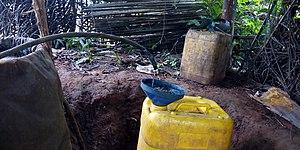
Première qualité du Sodabi (alcool au Bénin) sortie Dernier filtre de fabrication traditionnelle au Bénin
Le Sodabi est une liqueur obtenue par la distillation du vin de palme. C'est une boisson traditionnelle dans beaucoup de régions tropicales, très répandue en Afrique de l'Ouest. Elle revêt différents noms selon le pays, la dénomination sodabi étant utilisée majoritairement au Bénin et au Togo où elle occupe une place importante dans la vie quotidienne et religieuse.